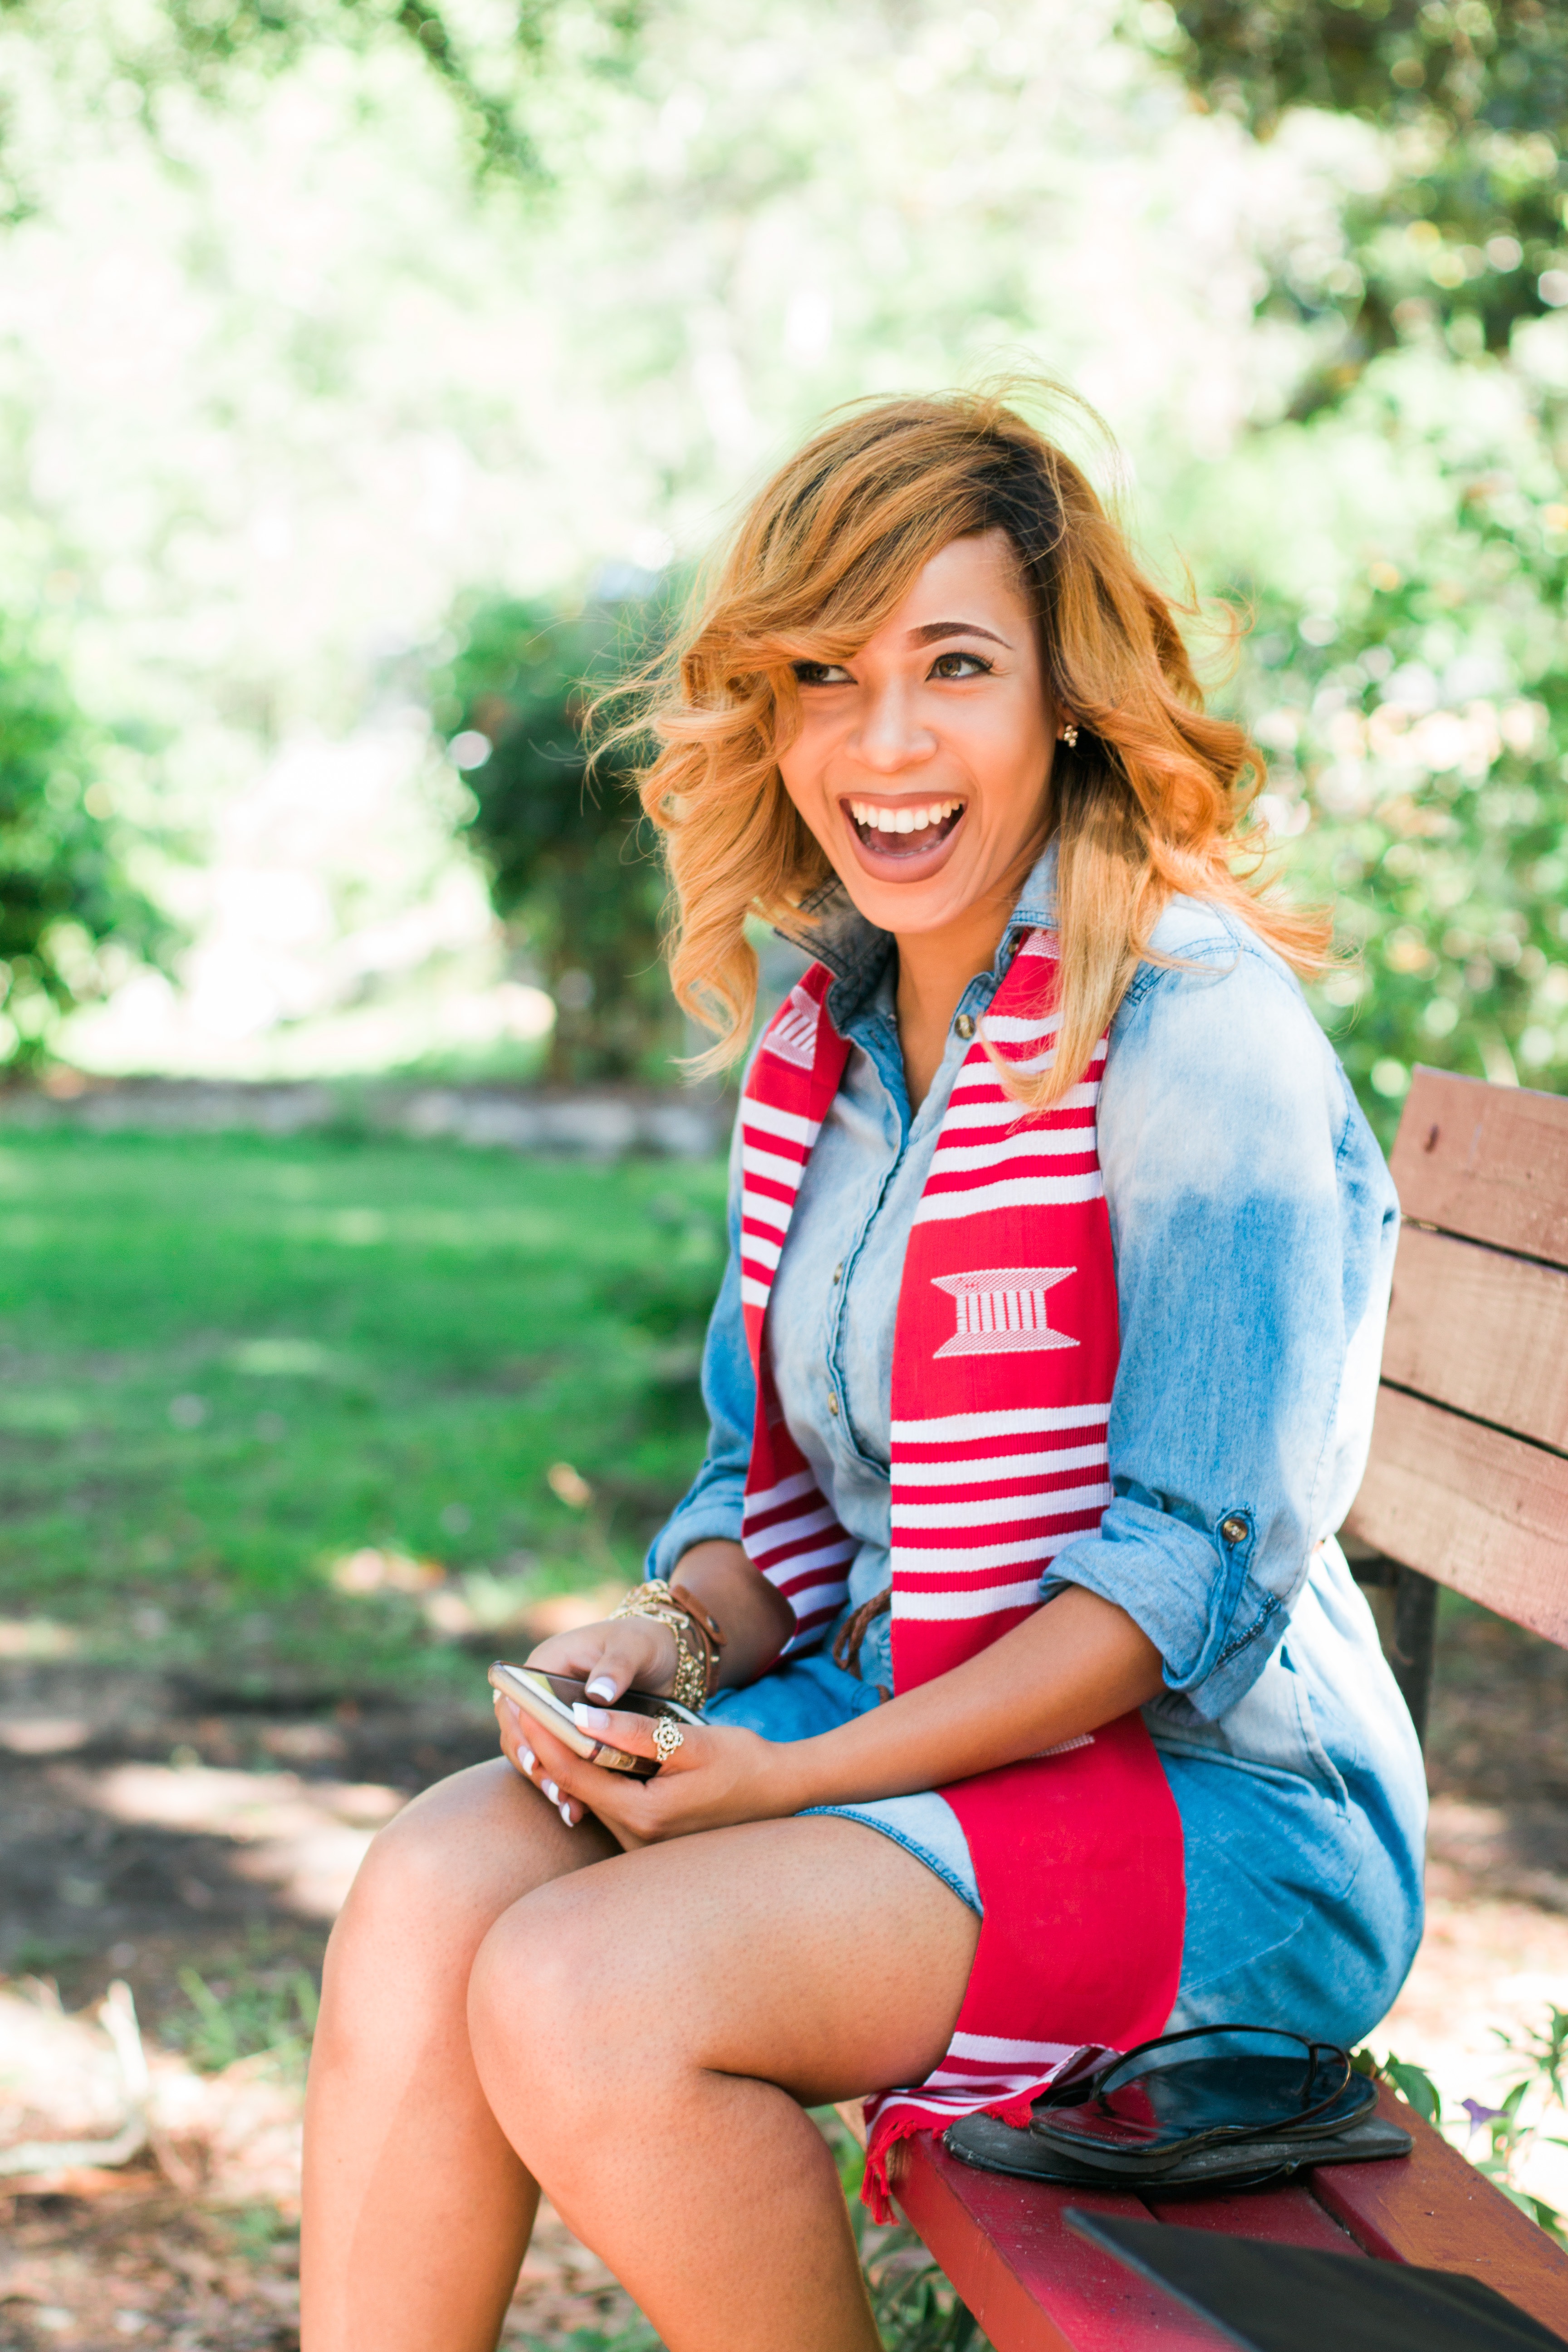
person, people, girl, woman, photography, vacation, leg, portrait, model, sitting, fashion, clothing, lady, beauty, photo shoot, portrait photography, human positions